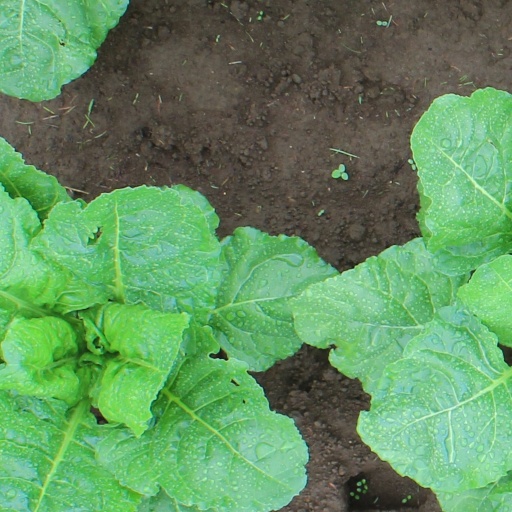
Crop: sugar beet